Origen

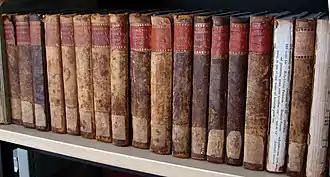
Books containing Latin translations of some of Origen's extant writings

Origen's commentaries written on specific books of scripture are much more focused on systematic exegesis than his homilies. In these writings, Origen applies the precise critical methodology that had been developed by the scholars of the Mouseion in Alexandria to the Christian scriptures. The commentaries also display Origen's impressive encyclopedic knowledge of various subjects and his ability to cross-reference specific words, listing every place in which a word appears in the scriptures along with all the word's known meanings, a feat made all the more impressive by the fact that he did this in a time when Bible concordances had not yet been compiled. Origen's massive "Commentary on the Gospel of John", which spanned more than thirty-two volumes once it was completed, was written with the specific intention not only to expound the correct interpretation of the scriptures, but also to refute the interpretations of the Valentinian Gnostic teacher Heracleon, who had used the Gospel of John to support his argument that there were really two gods, not one. Of the original thirty-two books in the "Commentary on John", only nine have been preserved: Books I, II, VI, X, XIII, XX, XXVIII, XXXII, and a fragment of XIX.